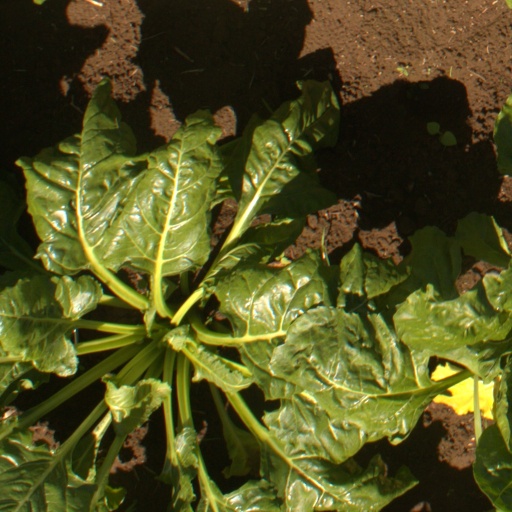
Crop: sugar beet